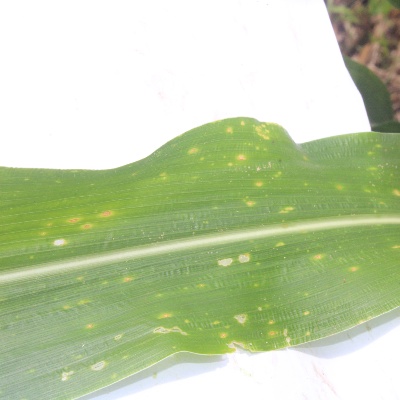
Label: Corn_(Maize)___Leaf_Spot